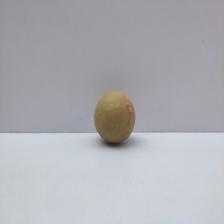
Size: Small